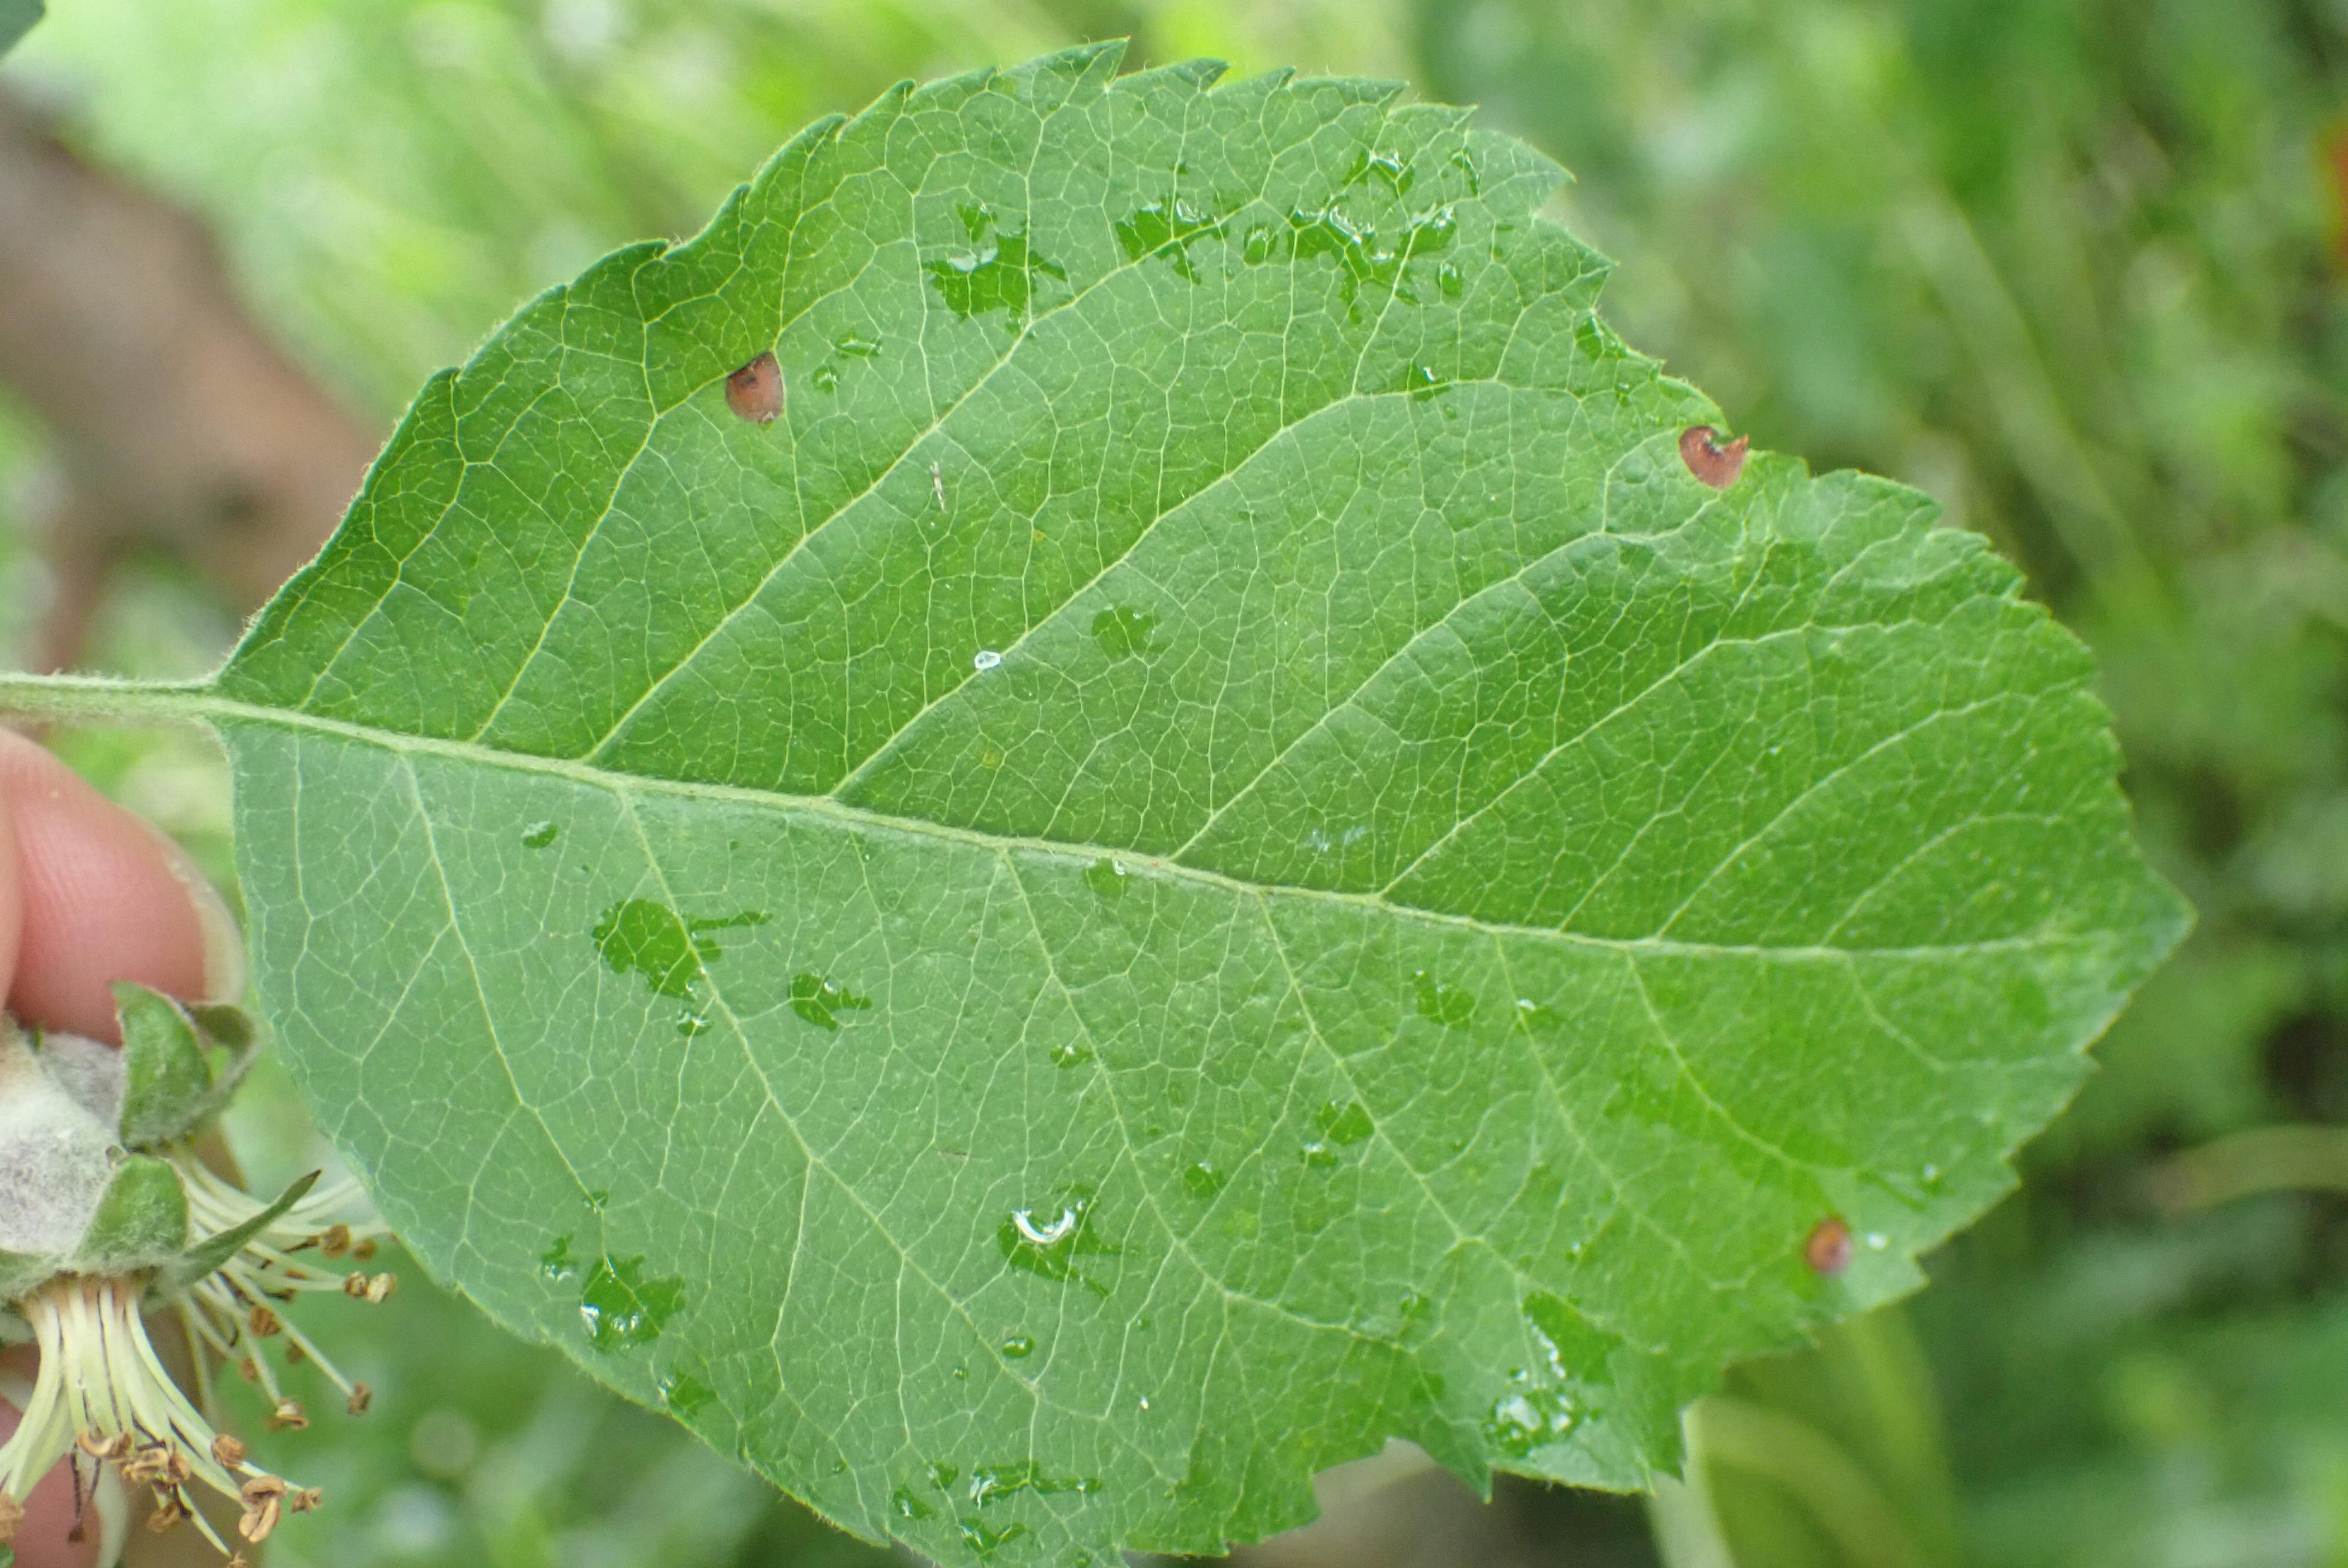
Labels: frog_eye_leaf_spot